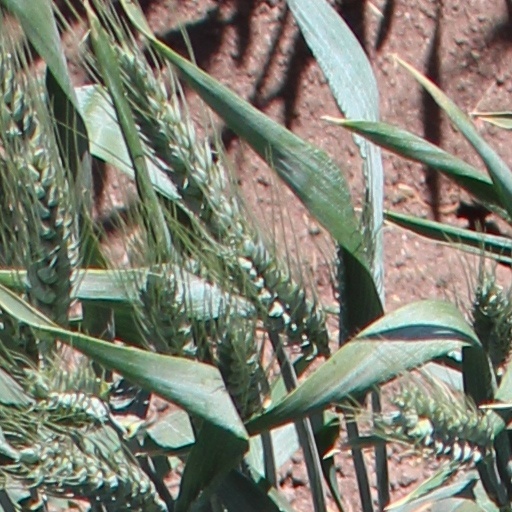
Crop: wheat